Elio Veltri

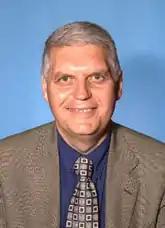
Veltri in the 1990s

Cornelio "Elio" Veltri (born 8 May 1938) is an Italian journalist and politician. He has been an author of several books and reports about illegality in the Italian economical and political world.